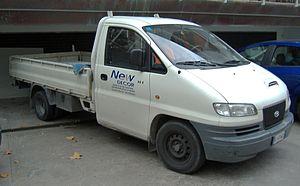
Le Hyundai Libero est un pick-up basé sur la plate-forme du Hyundai Satellite et vendu par Hyundai Motor de 2000 à 2007.